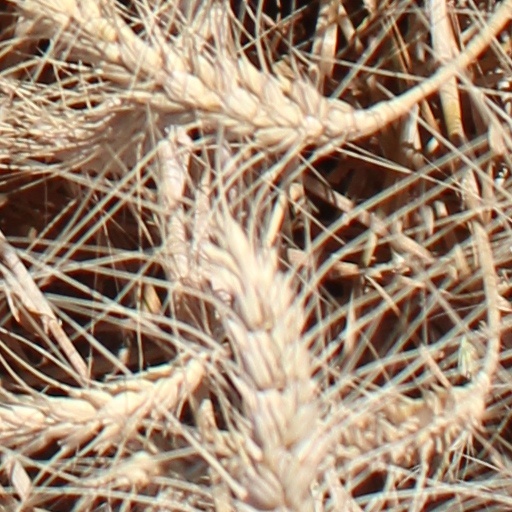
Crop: wheat